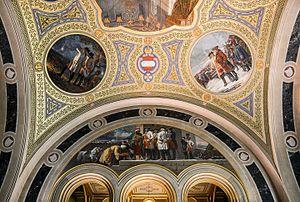
Le musée d'histoire militaire de Vienne est le musée de référence de la Bundesheer autrichienne. Il consacre ses expositions à l'histoire militaire de l'Autriche, en particulier ses armes, son artillerie, ses blindés, son aviation, ses uniformes, ses drapeaux, ses décorations, grâce à ses collections d'objets, de tableaux, de photographies, de maquettes et à ses archives. Le musée, quoique propriété fédérale, n'est cependant pas affilié aux musées publics, mais dépend directement du Ministère fédéral de la Défense nationale.